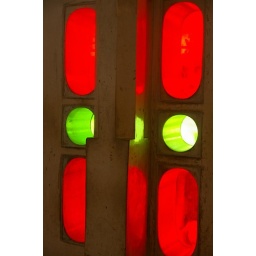
Stained glass window in the City Palace